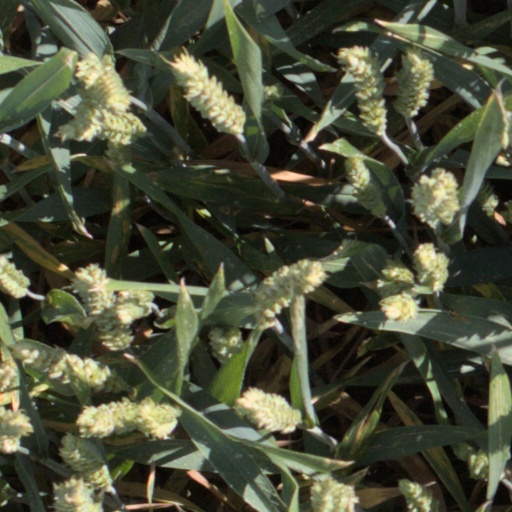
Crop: wheat